Deni Avdija

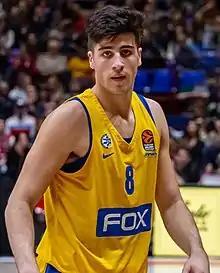
Avdija with Maccabi Tel Aviv in 2019

On 24 October 2019, at the age of 18, Avdija made his first start in the EuroLeague, recording six points and three rebounds in 16 minutes in a 76–63 victory over Valencia. On 11 January 2020, Avdija recorded a then career-high of 22 points, shooting 9-of-15 from the field, with five assists in a 94–83 win over Hapoel Holon. On 31 January, Avdija was named Israeli Player of the Month in the Israeli Basketball Premier League after averaging 14.5 points, 5.3 rebounds, and 2.5 assists per game, with an 18.3 PIR, in four games played that month. On 1 February, Avdija established a new career-high of 26 points, shooting 9-of-12 from the field, and grabbed six rebounds in an 86–81 loss to Hapoel Eilat. Six days later, he scored 13 points, including eight in the second quarter, in a 78–77 victory over Fenerbahçe. His dunk over Luigi Datome during the game would be named EuroLeague Magic Moment of the Season in July 2020. On 16 April, Avdija declared for the 2020 NBA draft.